School City of Mishawaka

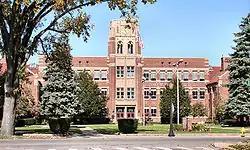
Mishawaka High School

As of February 2022, the district holds jurisdiction over 2 secondary and 7 primary schools. Listed below, they are: